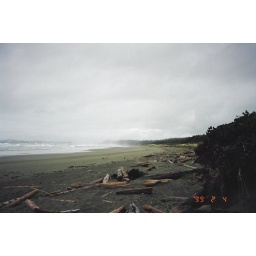
Wikanninnish beach in Ucluelet, near the interpretive centre. Again, a cloudy west coast day.